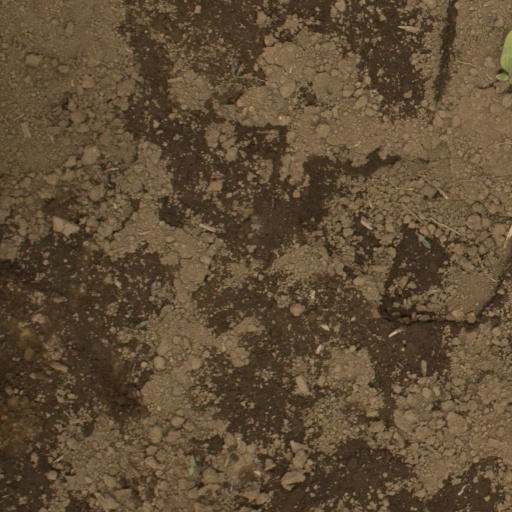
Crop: Jerusalem artichoke